Frank Linsly James

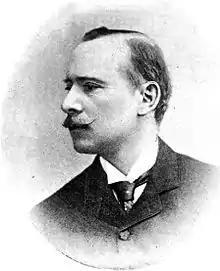
Frontispiece from "The Unknown Horn of Africa"

Frank Linsly James FRGS (21 April 1851 – 21 April 1890) was an English explorer. He was the son of American parents: Liverpool-based merchant Daniel James and Sophia Hall (Hitchcock) James.